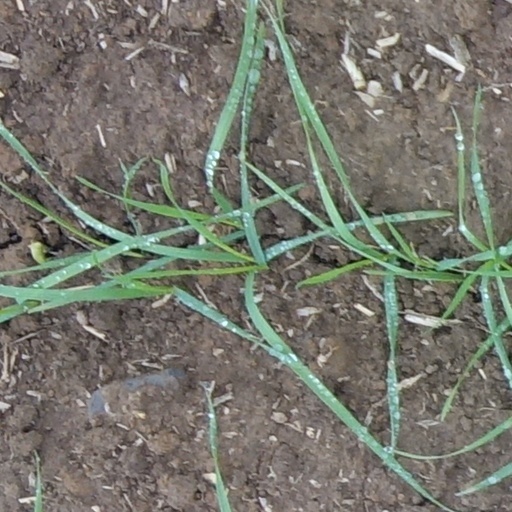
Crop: wheat